Alessandra Celletti

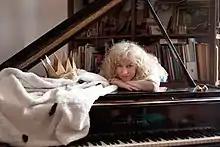
Celletti in 2011

Alessandra Celletti (born 6 June 1966) is an Italian pianist, vocalist, songwriter and composer, best known as an interpreter of Erik Satie.